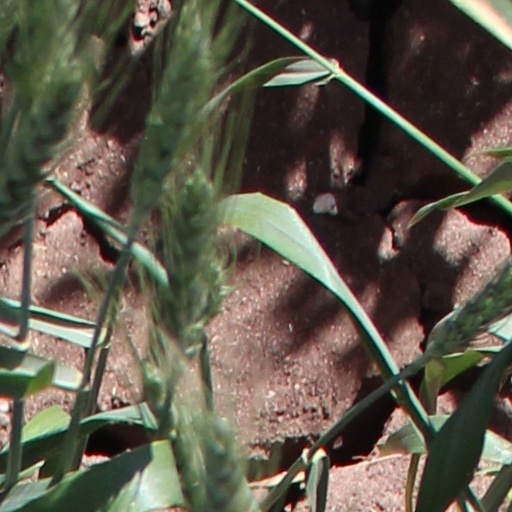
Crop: wheat